Abimelech (Judges)

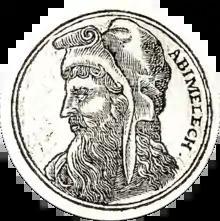
Abimelech from Guillaume Rouillé's "Promptuarii Iconum Insigniorum"

Abimelech ("’") or Abimelek was the king of Shechem and the tribal territory of Manasseh, and a son of biblical judge Gideon. His name can best be interpreted as "my father is king", claiming the inherited right to rule. He is introduced in as the son of Gideon and his Shechemite concubine, and the biblical account of his reign is described in chapter nine of the Book of Judges. According to the Bible, he was an unprincipled and ambitious ruler who often engaged in wars against his own subjects.